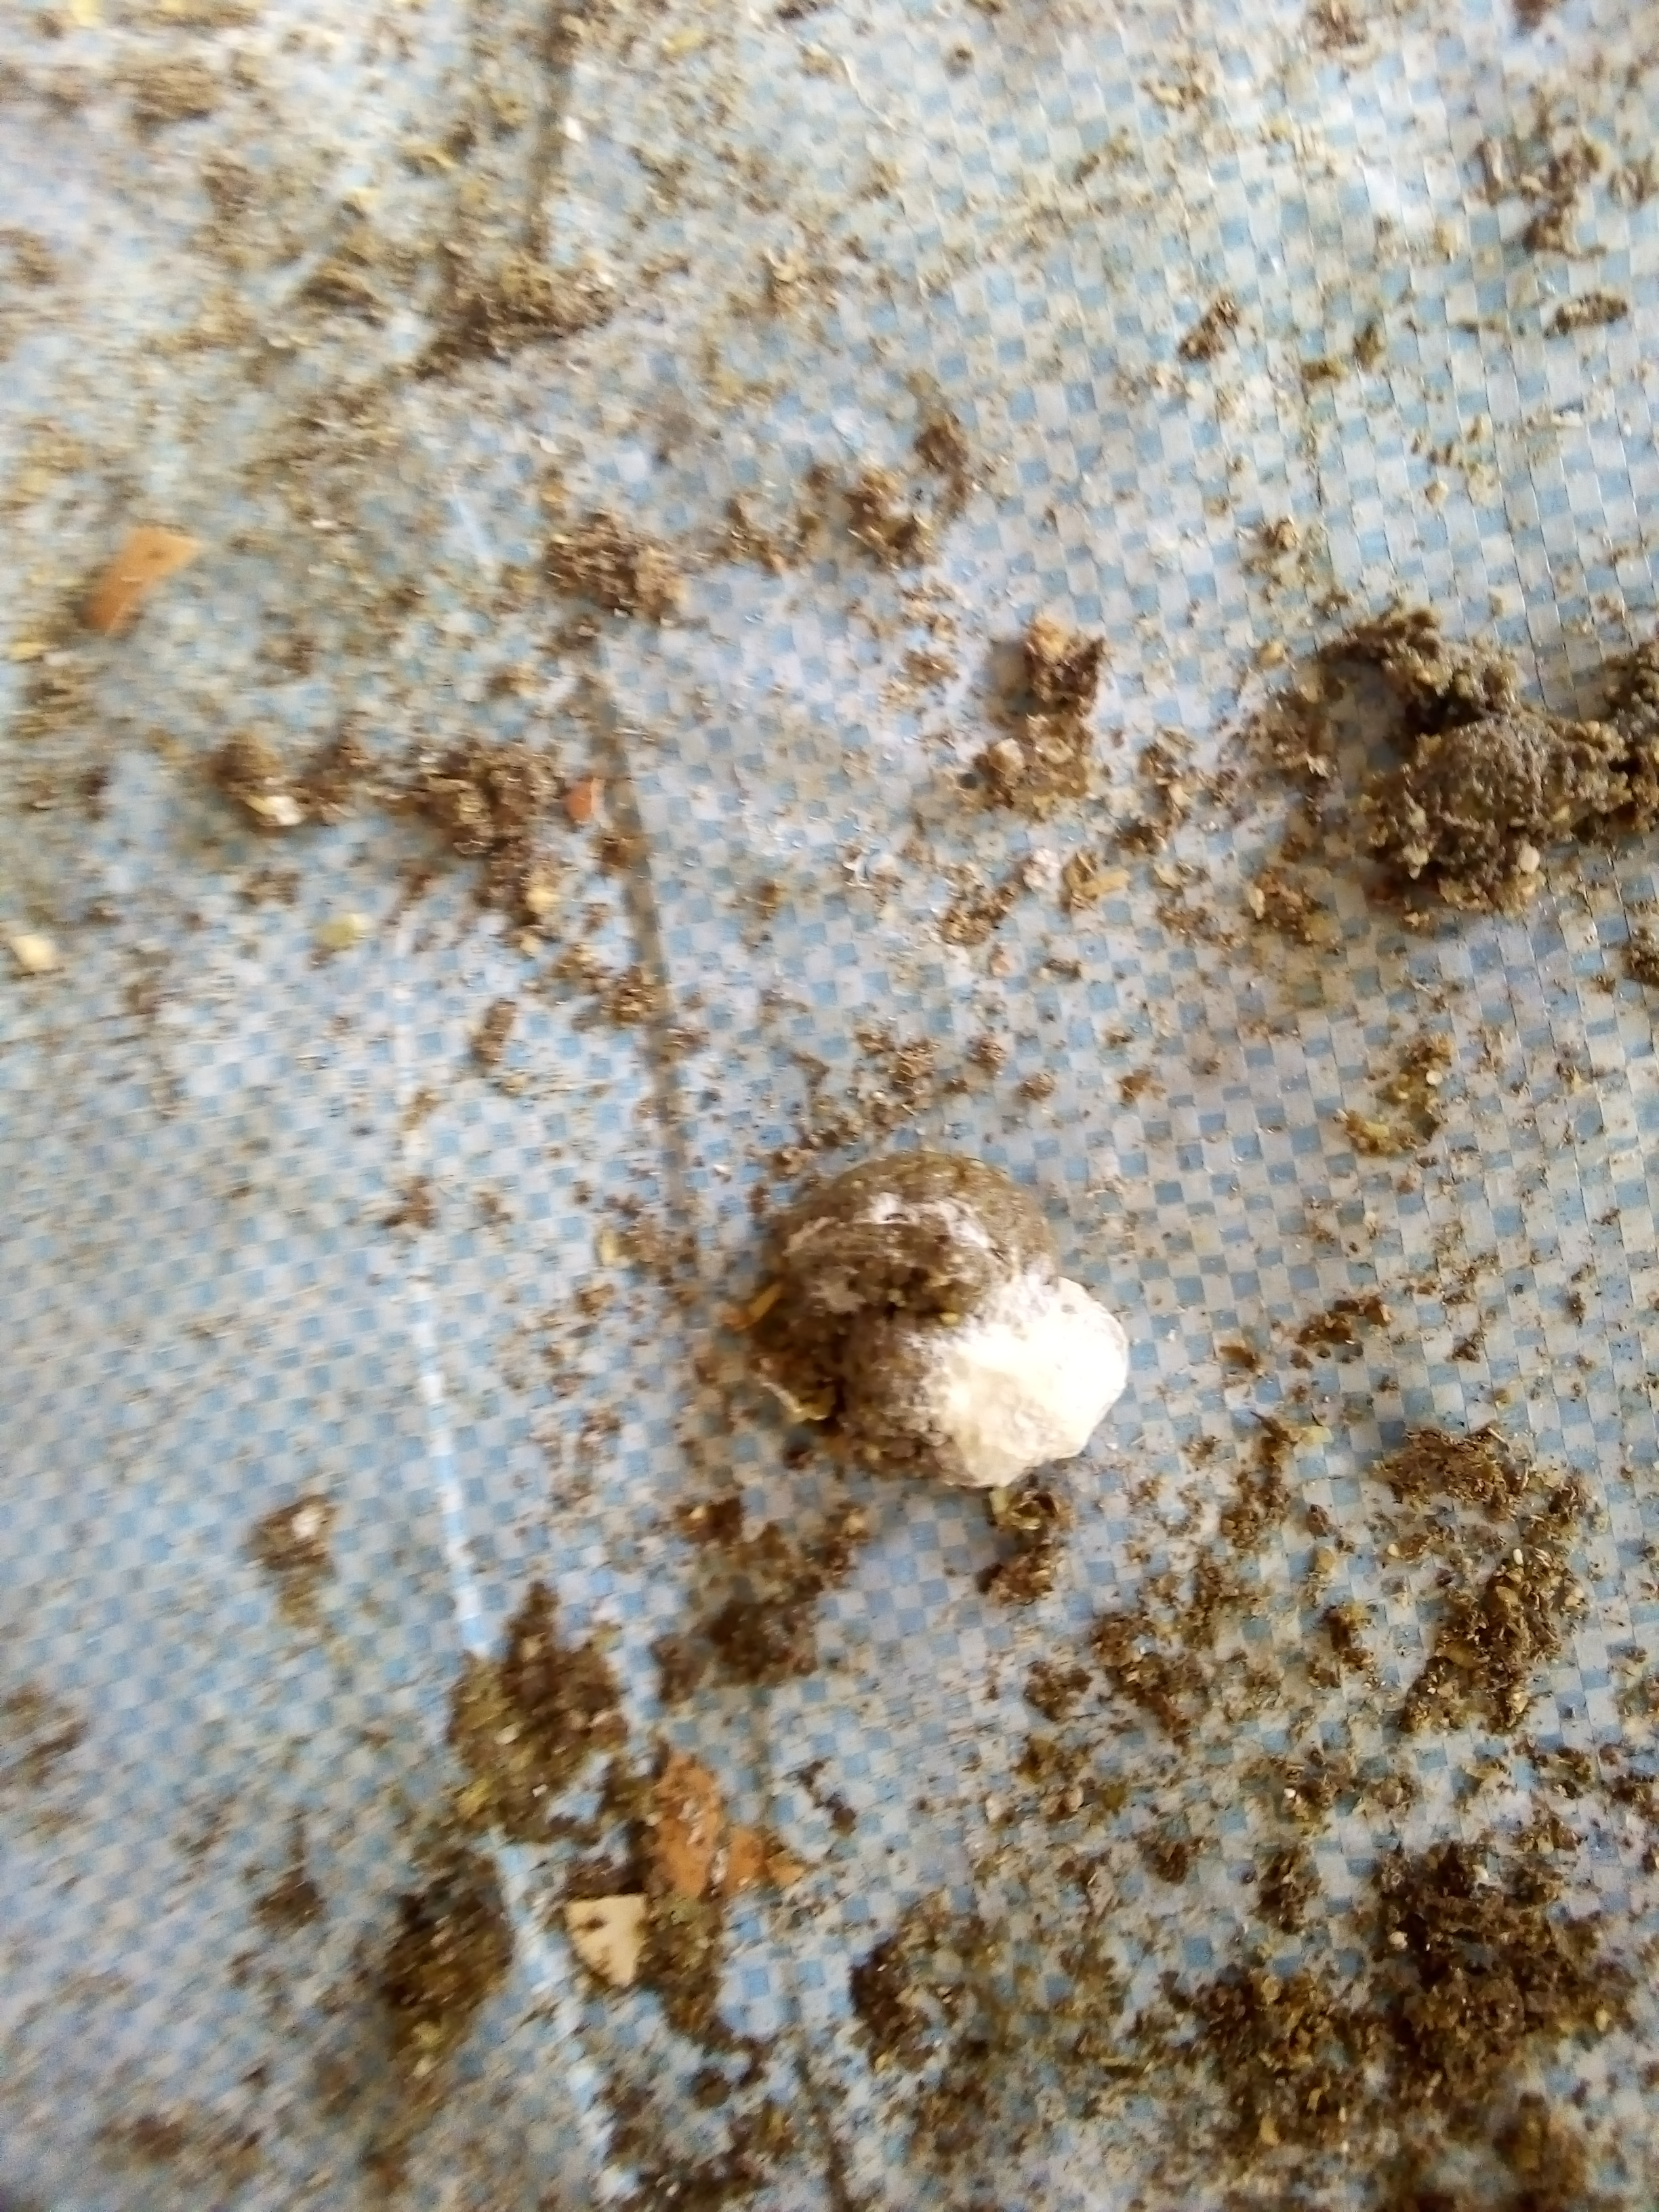
PCR-confirmed diagnosis: Salmonella